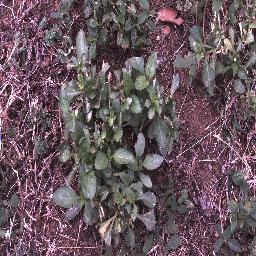
Label: snake_weed